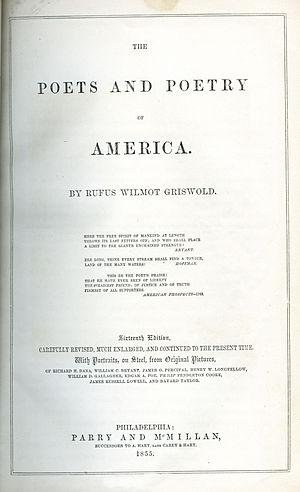
Le révérend Rufus Wilmot Griswold est un anthologiste, rédacteur en chef, poète et critique littéraire américain, surtout célèbre pour son hostilité envers Edgar Allan Poe.